John Hick (politician)

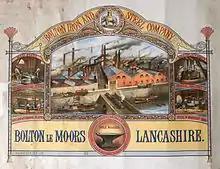
Bolton Iron and Steel Company certificate describing,"Steel Tyres, Decarbonized Steel, Boiler & Firebox Plates, Railes Angles & Bars & General Forgings ijn Steel & Wrought Iron, Heavy Solid Cast Steel Anvils. Heavy Castings in Steel.", showing the Nasmyth steam hammer and a 2-2-2 steam locomotive

1851 saw the Crystal Palace Exhibition in Hyde Park; early in 1850 Mayor of Bolton, Thomas Lever Rushton (1810–1883) was appointed chairman of a committee to organise the town's efforts toward the Exhibition and presented as a Local Commissioner to Prince Albert at St James's Palace 18 March 1850.